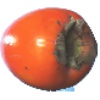
Label: Kaki 1